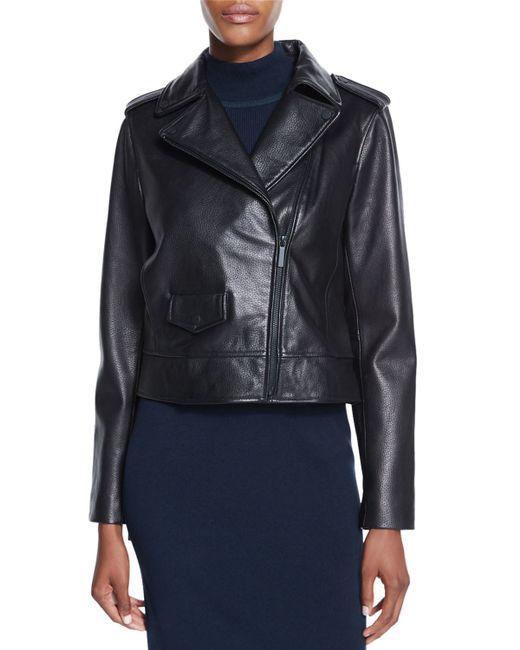
Stylische schwarze Lederjacke für Damen